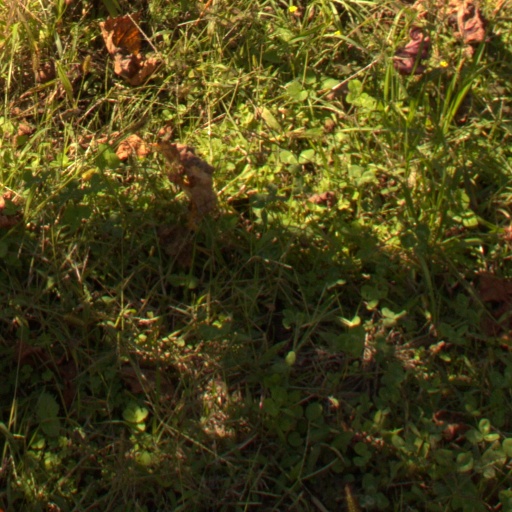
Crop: grape